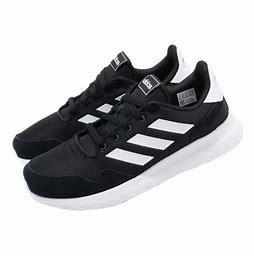
Brand: Adidas
Model: Archivo